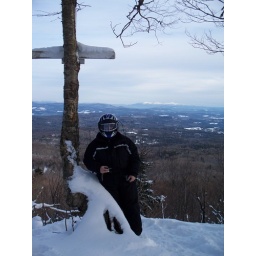
The Mrs. with White Mountains in background note cross on tree